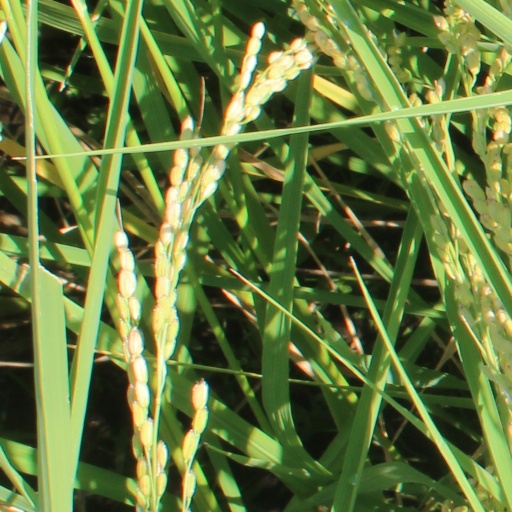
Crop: rice